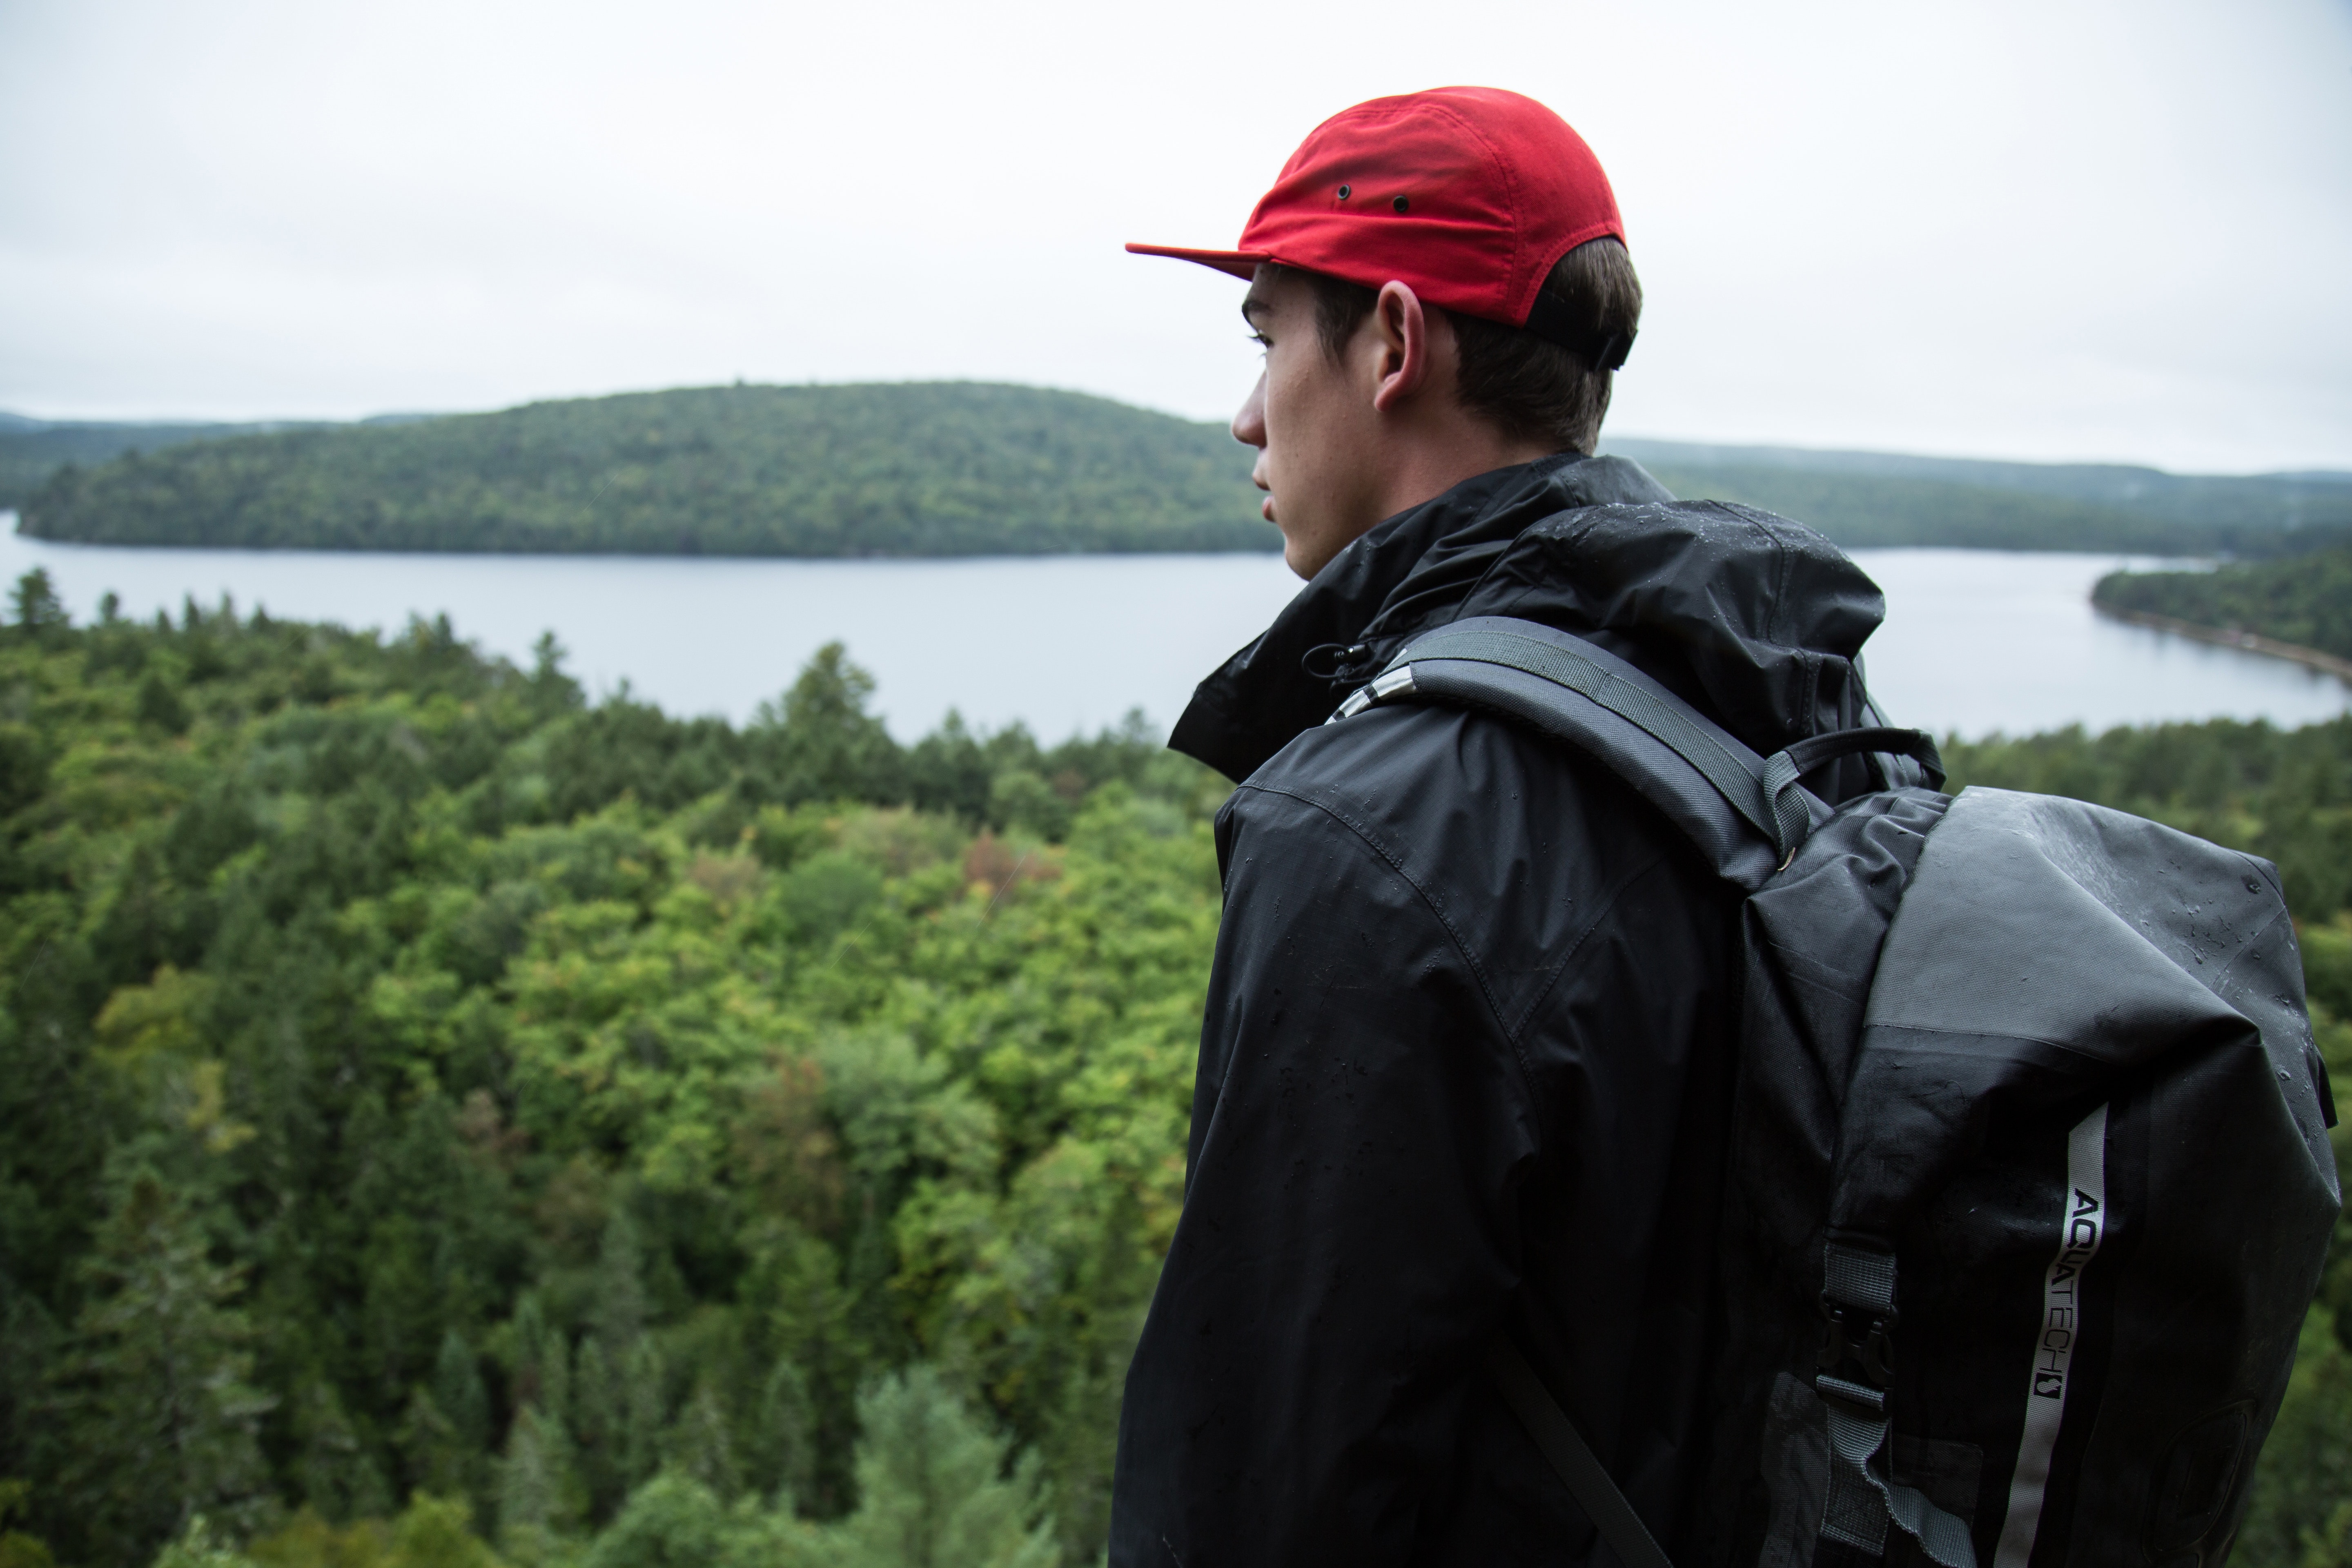
highland, outerwear, lake, jacket, recreation, fjord, vacation, hill, loch, travel, tourism, coast